Hell's Angels (film)

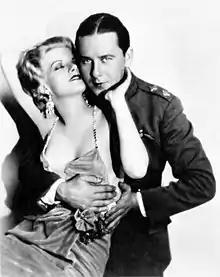
Jean Harlow and Ben Lyon in "Hell's Angels"

Roy and Monte Rutledge are very different British brothers. Straitlaced Roy loves and idealizes the supposedly demure Helen, but Monte is a womanizer. Their German friend and fellow University of Oxford student Karl is against the idea of having to fight England if another war breaks out.